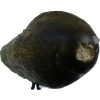
Label: cucumber